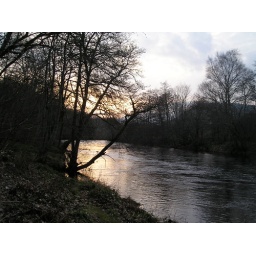
evening sky over the river tay001